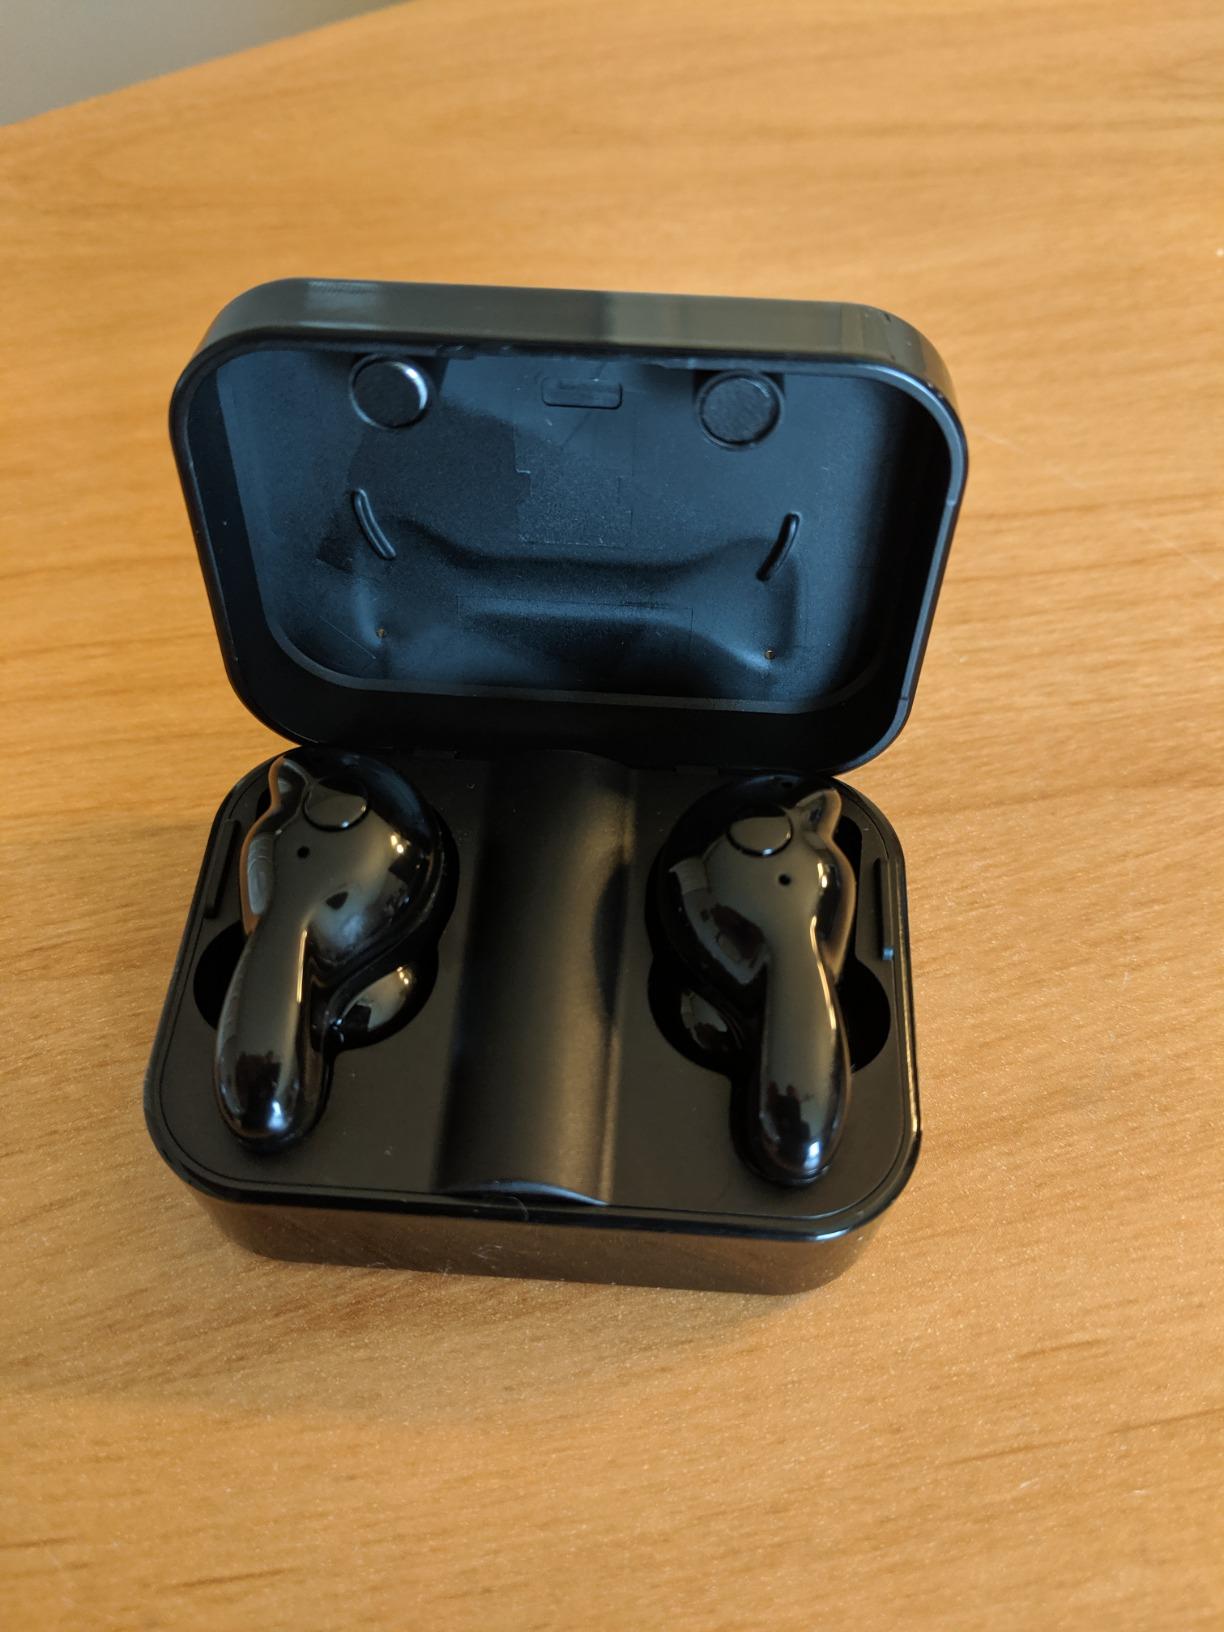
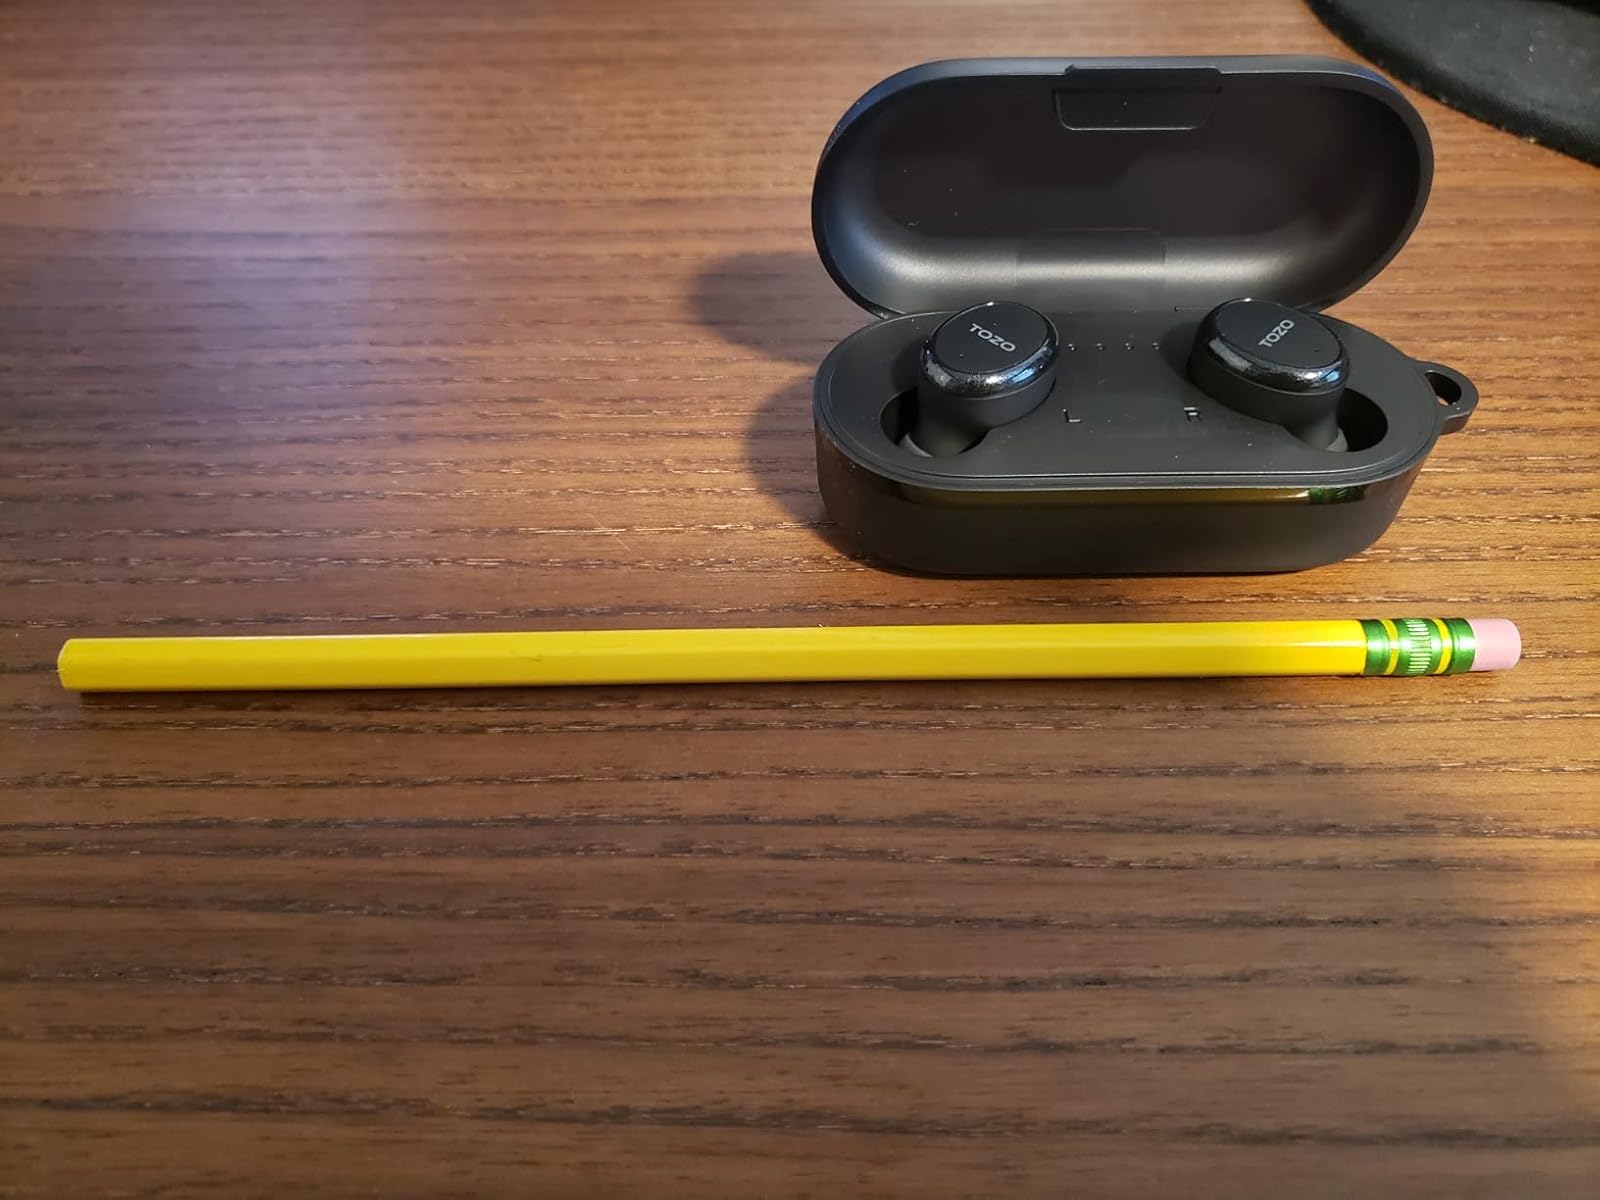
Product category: earbuds
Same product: no